The Island of Dr. Moreau (1977 film)

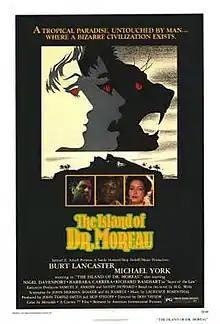
Original theatrical poster

The Island of Dr. Moreau is a 1977 American science fiction horror film directed by Don Taylor, the second English-language adaptation of H. G. Wells' 1896 novel of the same name, following "Island of Lost Souls" (1932).